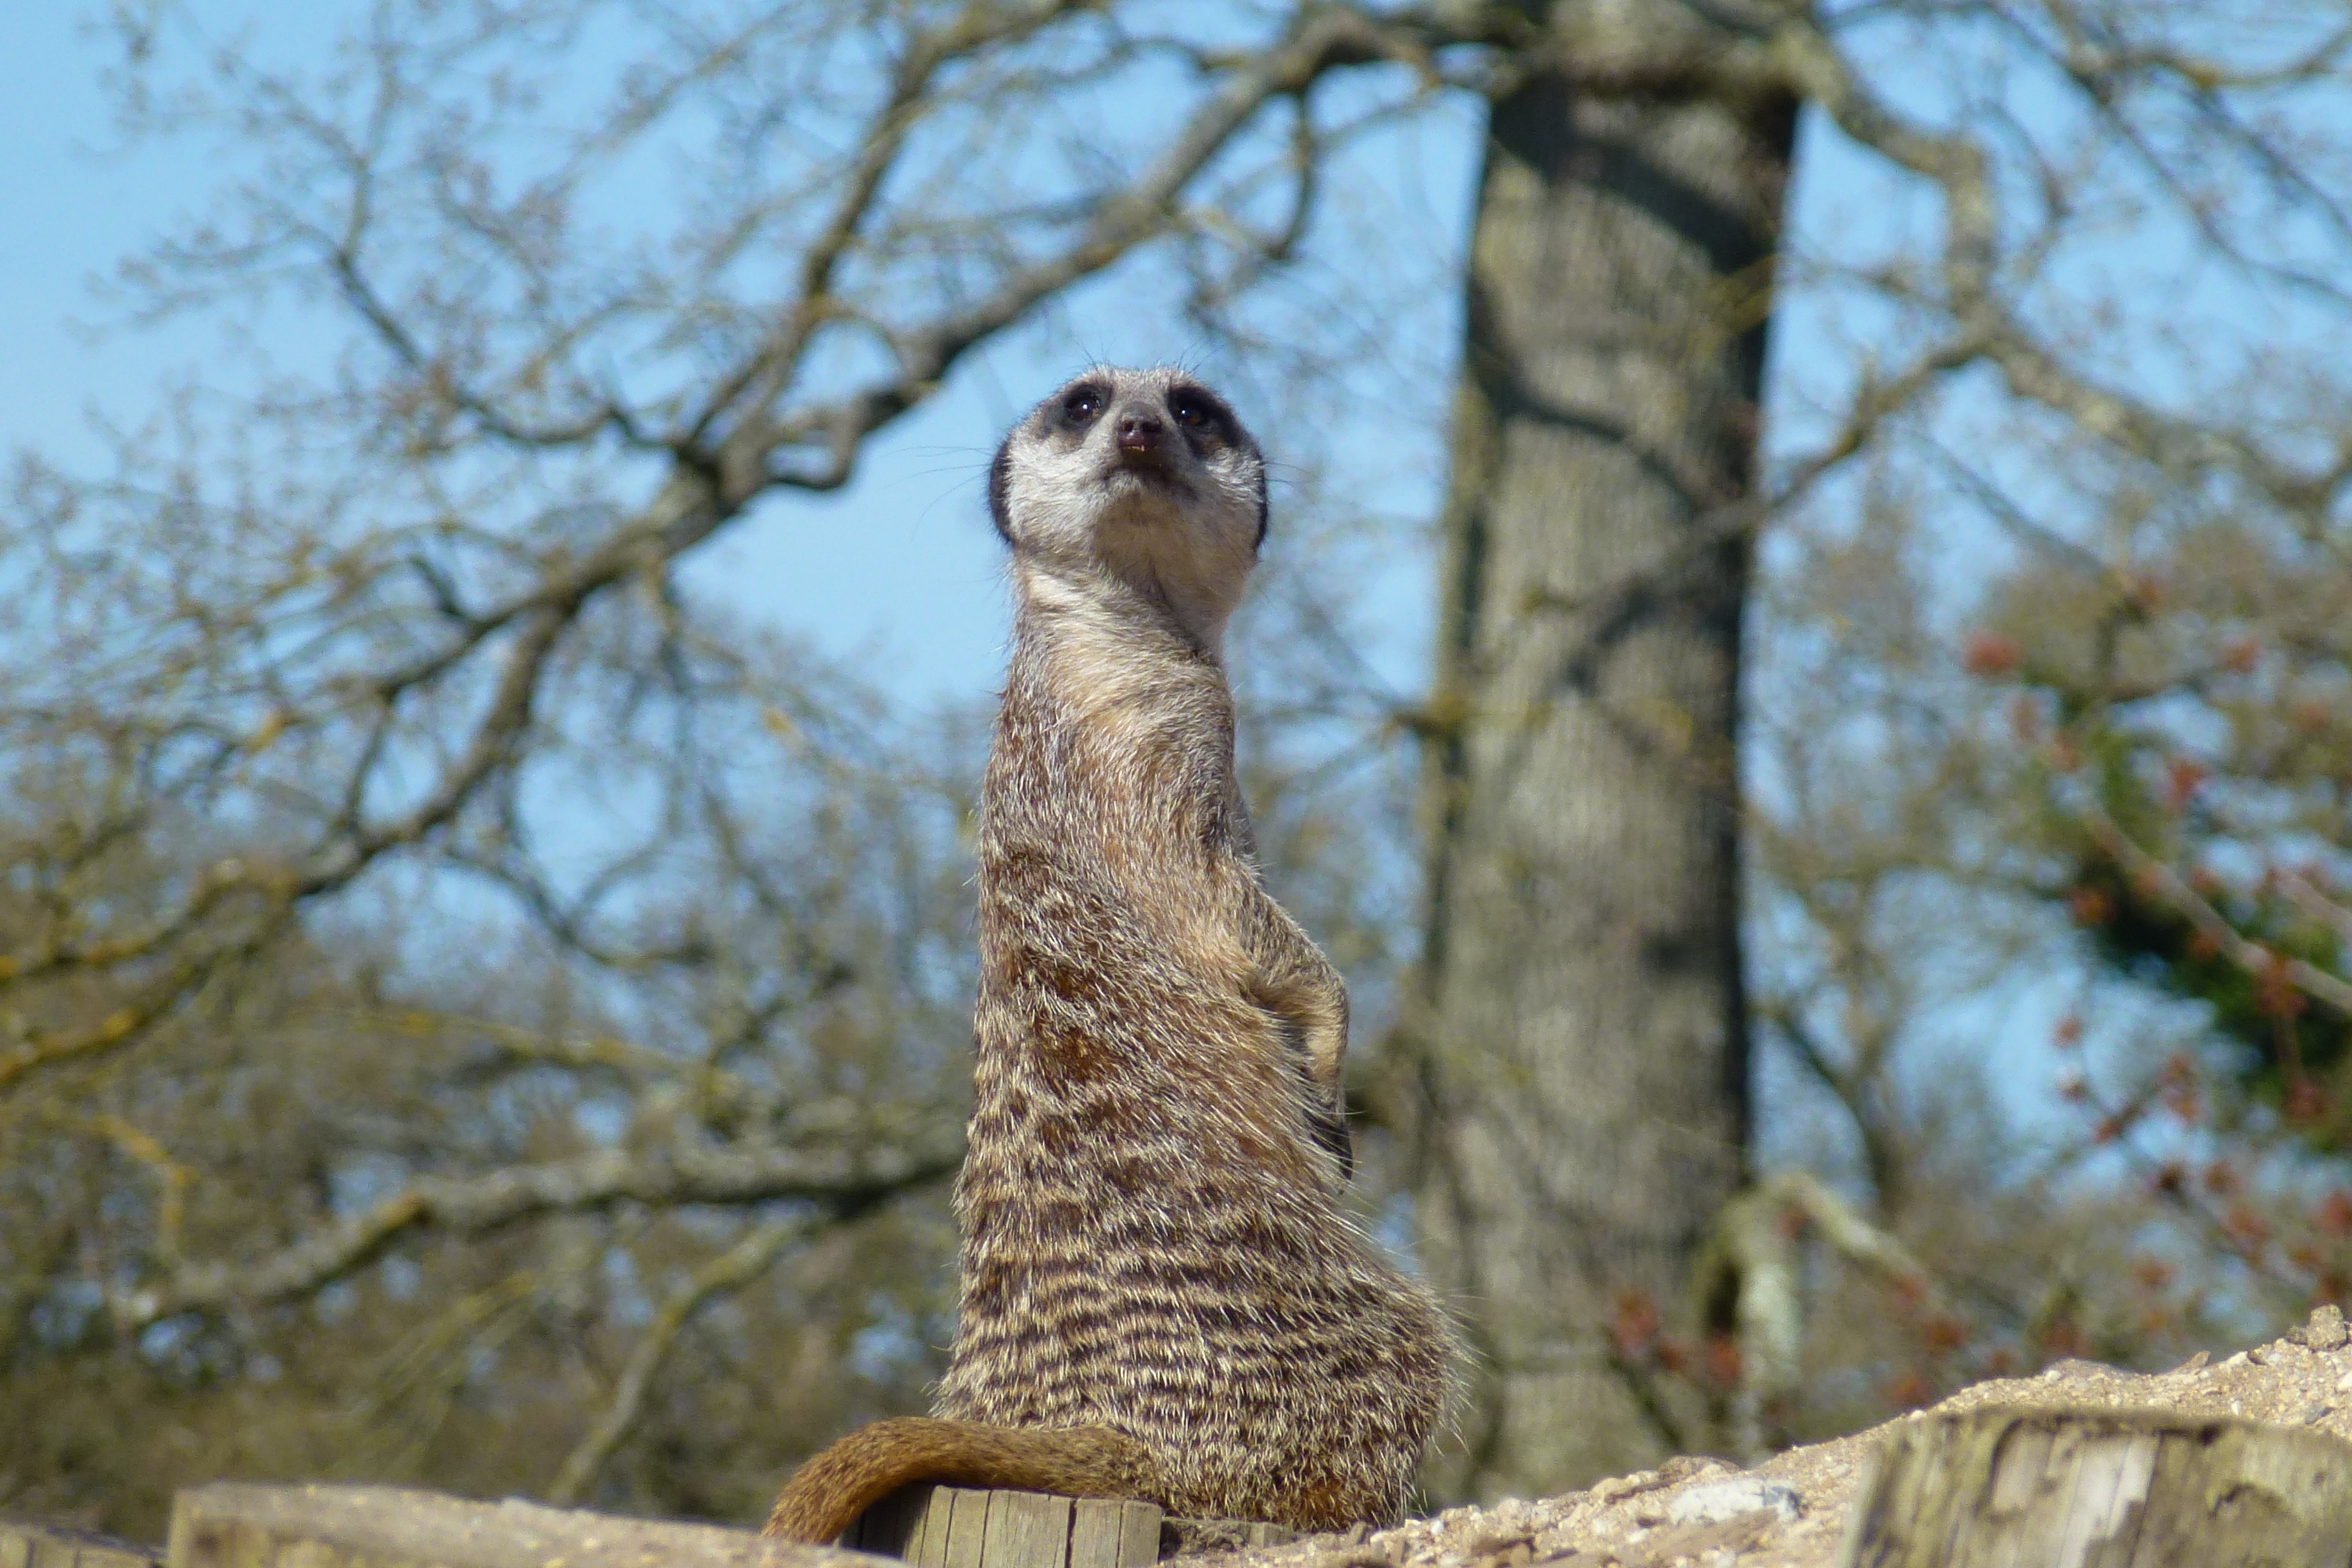
wildlife, waiting, zoo, mammal, fauna, king, vertebrate, watching, meerkat, longleat